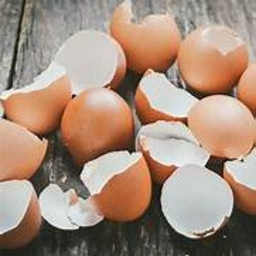
Label: eggshells